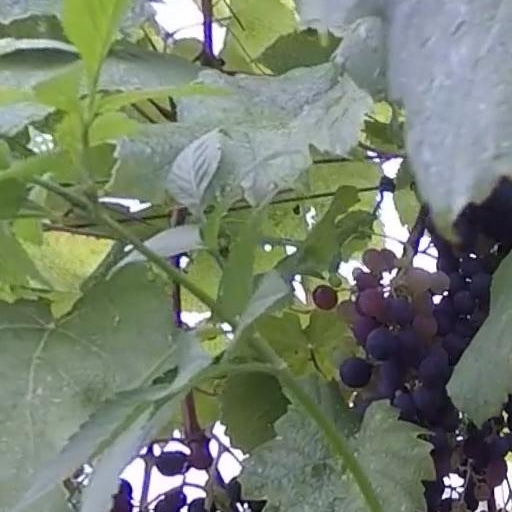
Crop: grape